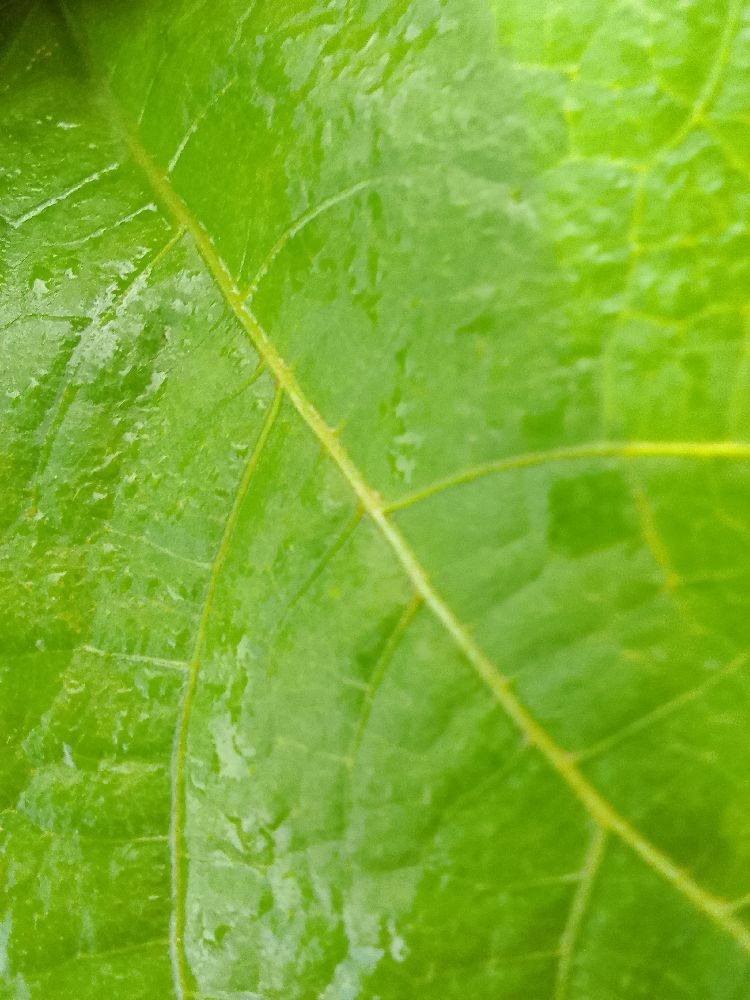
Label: healthy